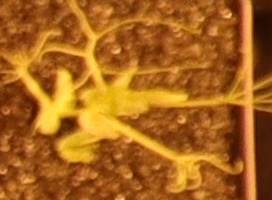
Label: Field Pea